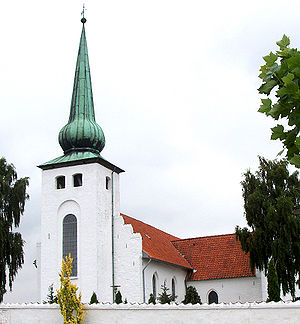
Skanderup Kirke (Skanderborg)
'Skanderup Kirke set fra sydvest
Skanderup Kirke i Skanderborg i Hjelmslev Herred tidligere i Skanderborg Amt til og med 2006 i Århus Amt.